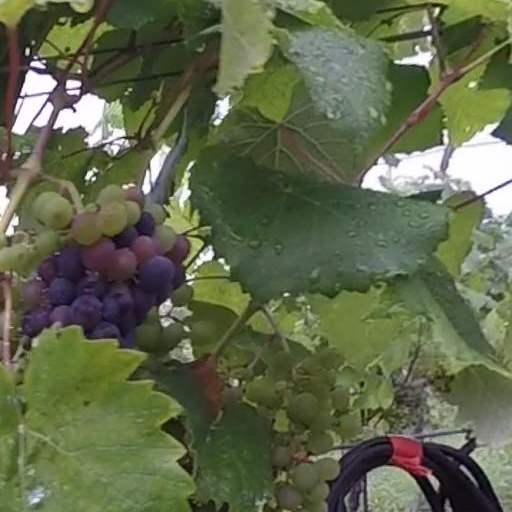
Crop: grape